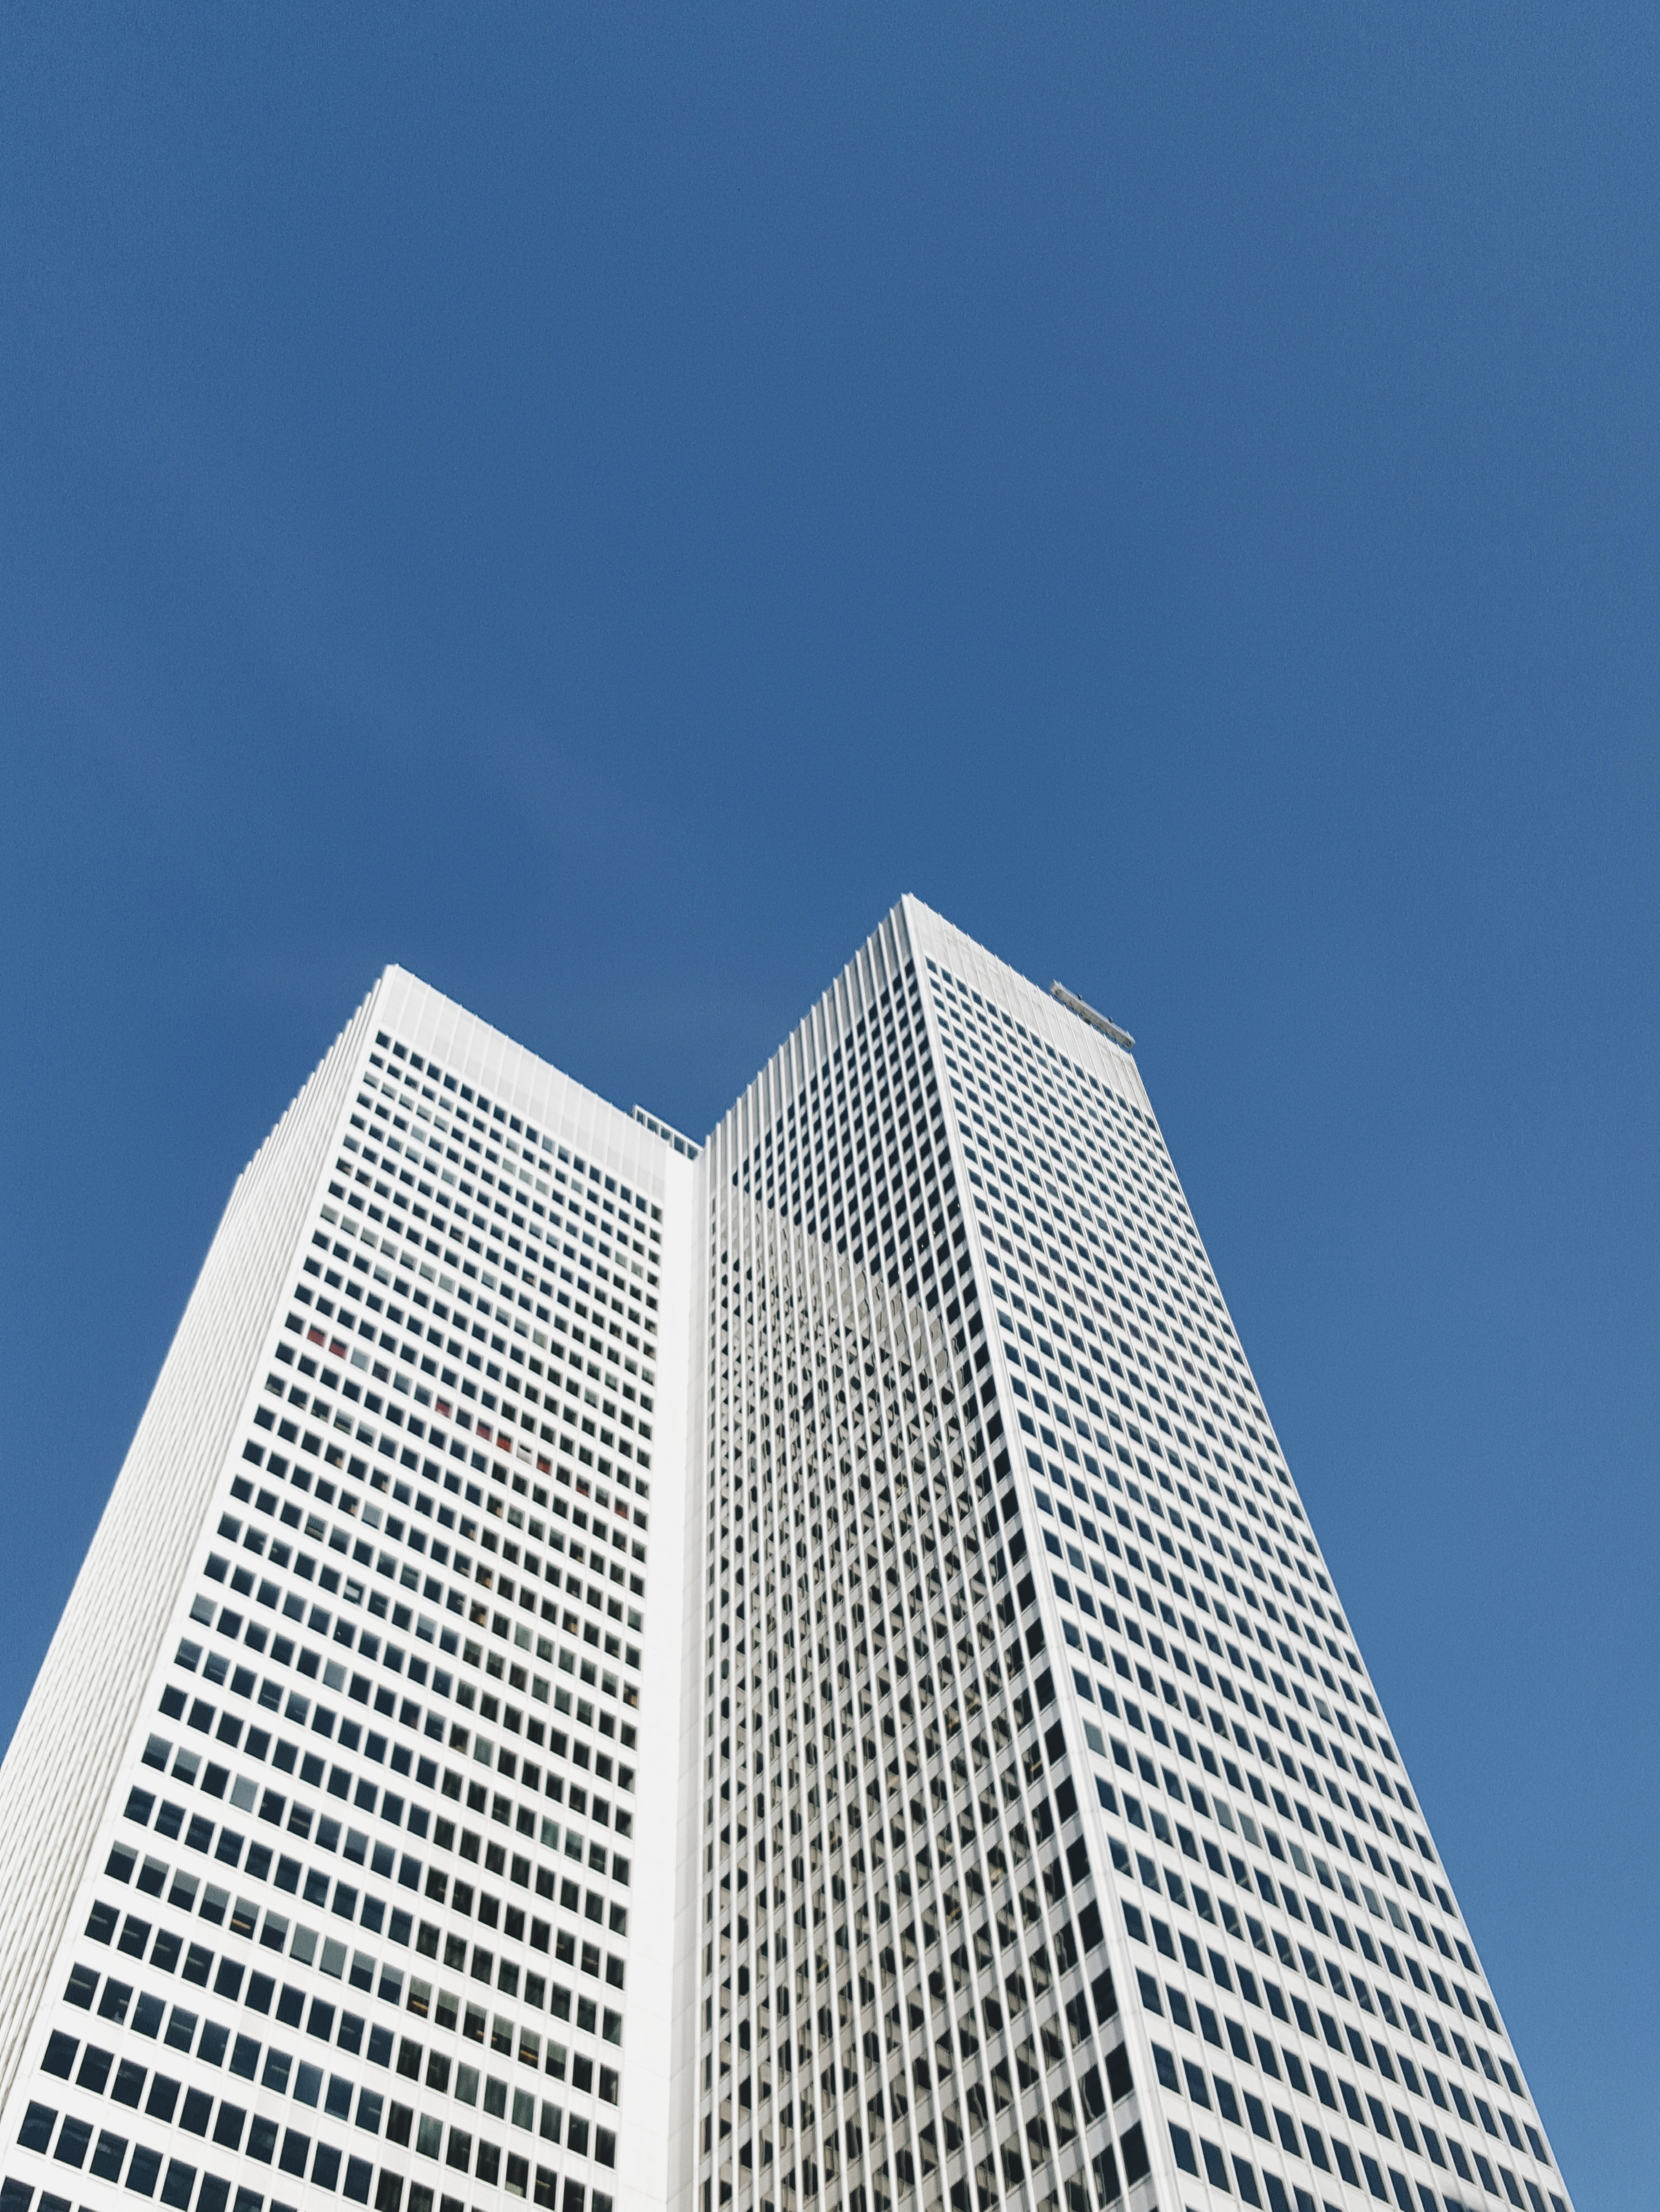
architecture, sky, window, town, building, city, skyscraper, urban, downtown, line, tower, landmark, facade, business, modern, tower block, symmetry, headquarters, condominium, office building exterior, residential area, metropolitan area